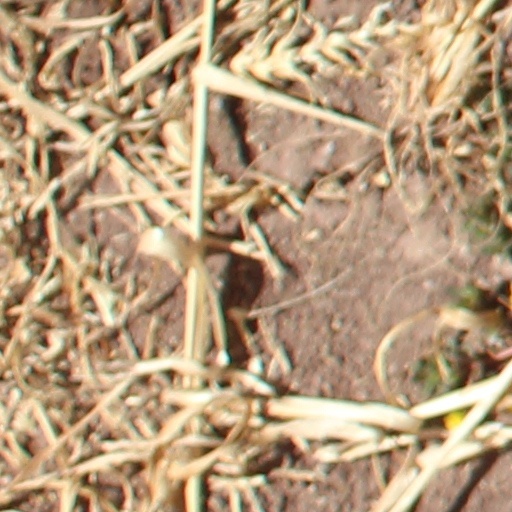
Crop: wheat